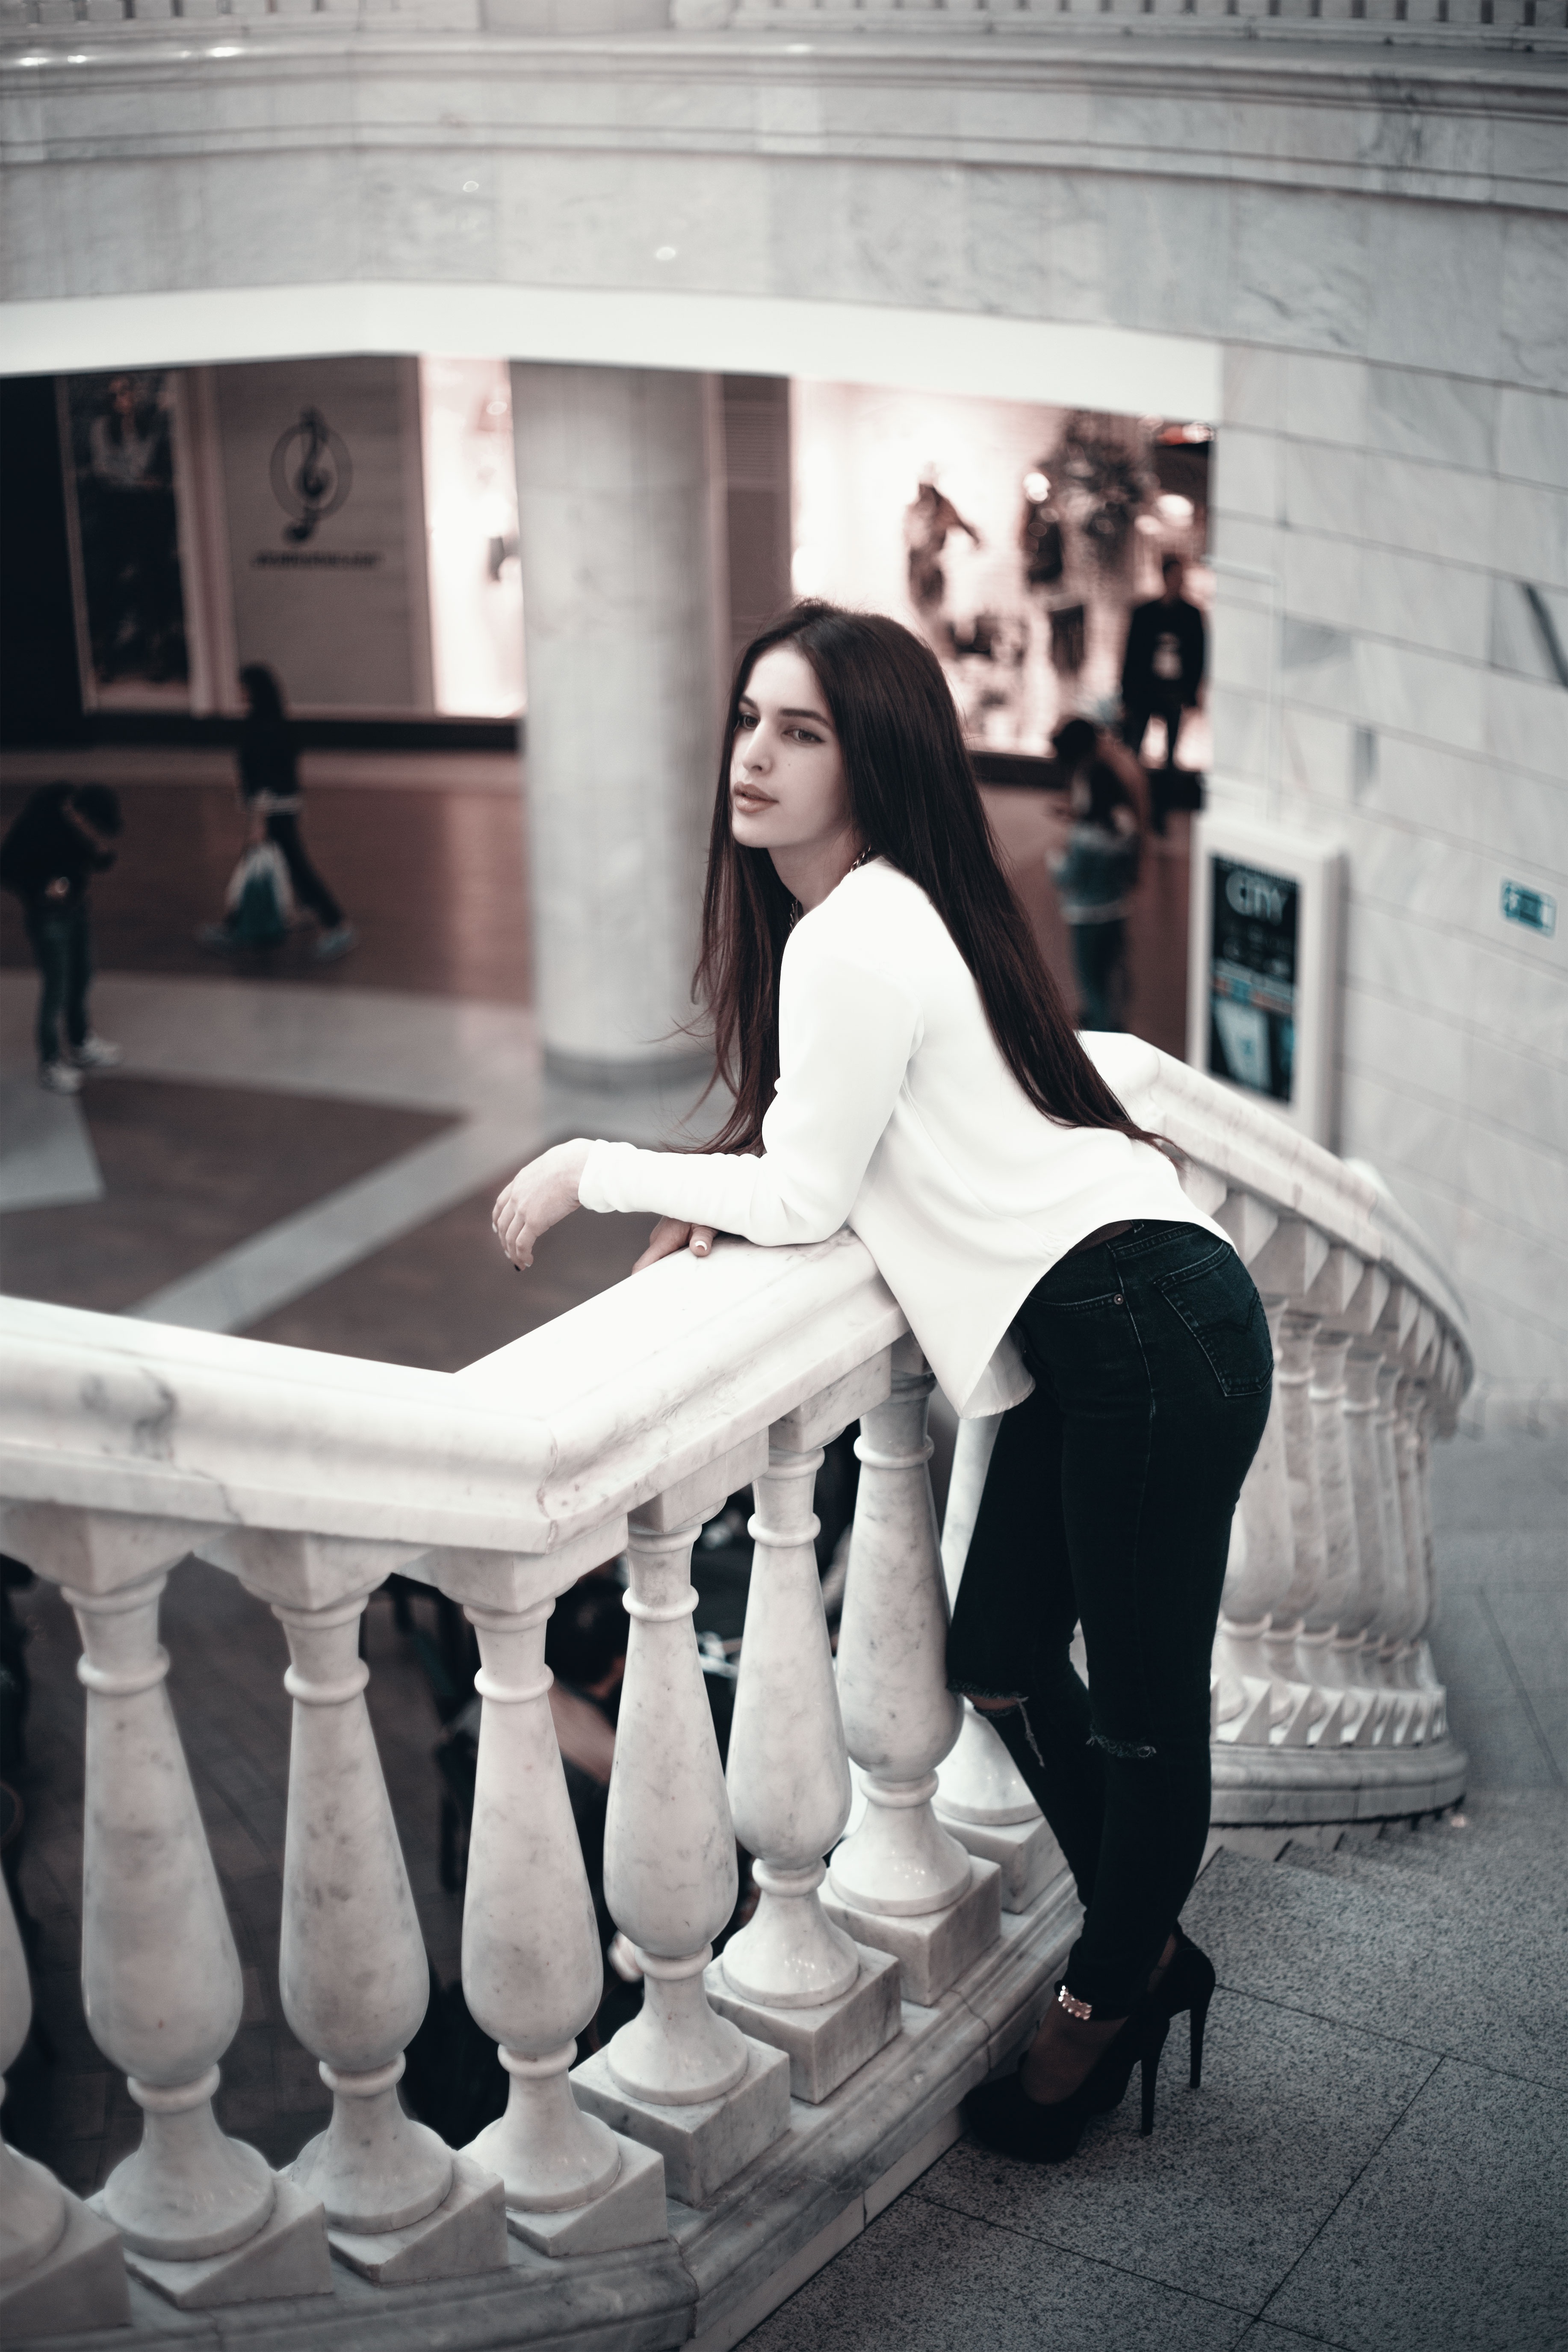
people, girl, woman, white, photography, shop, model, young, red, sitting, studio, fashion, clothing, shopping, black, monochrome, lady, modern, pants, gum, dress, women, photograph, snapshot, beauty, image, posture, stylish, blouse, glam, photo shoot, human positions